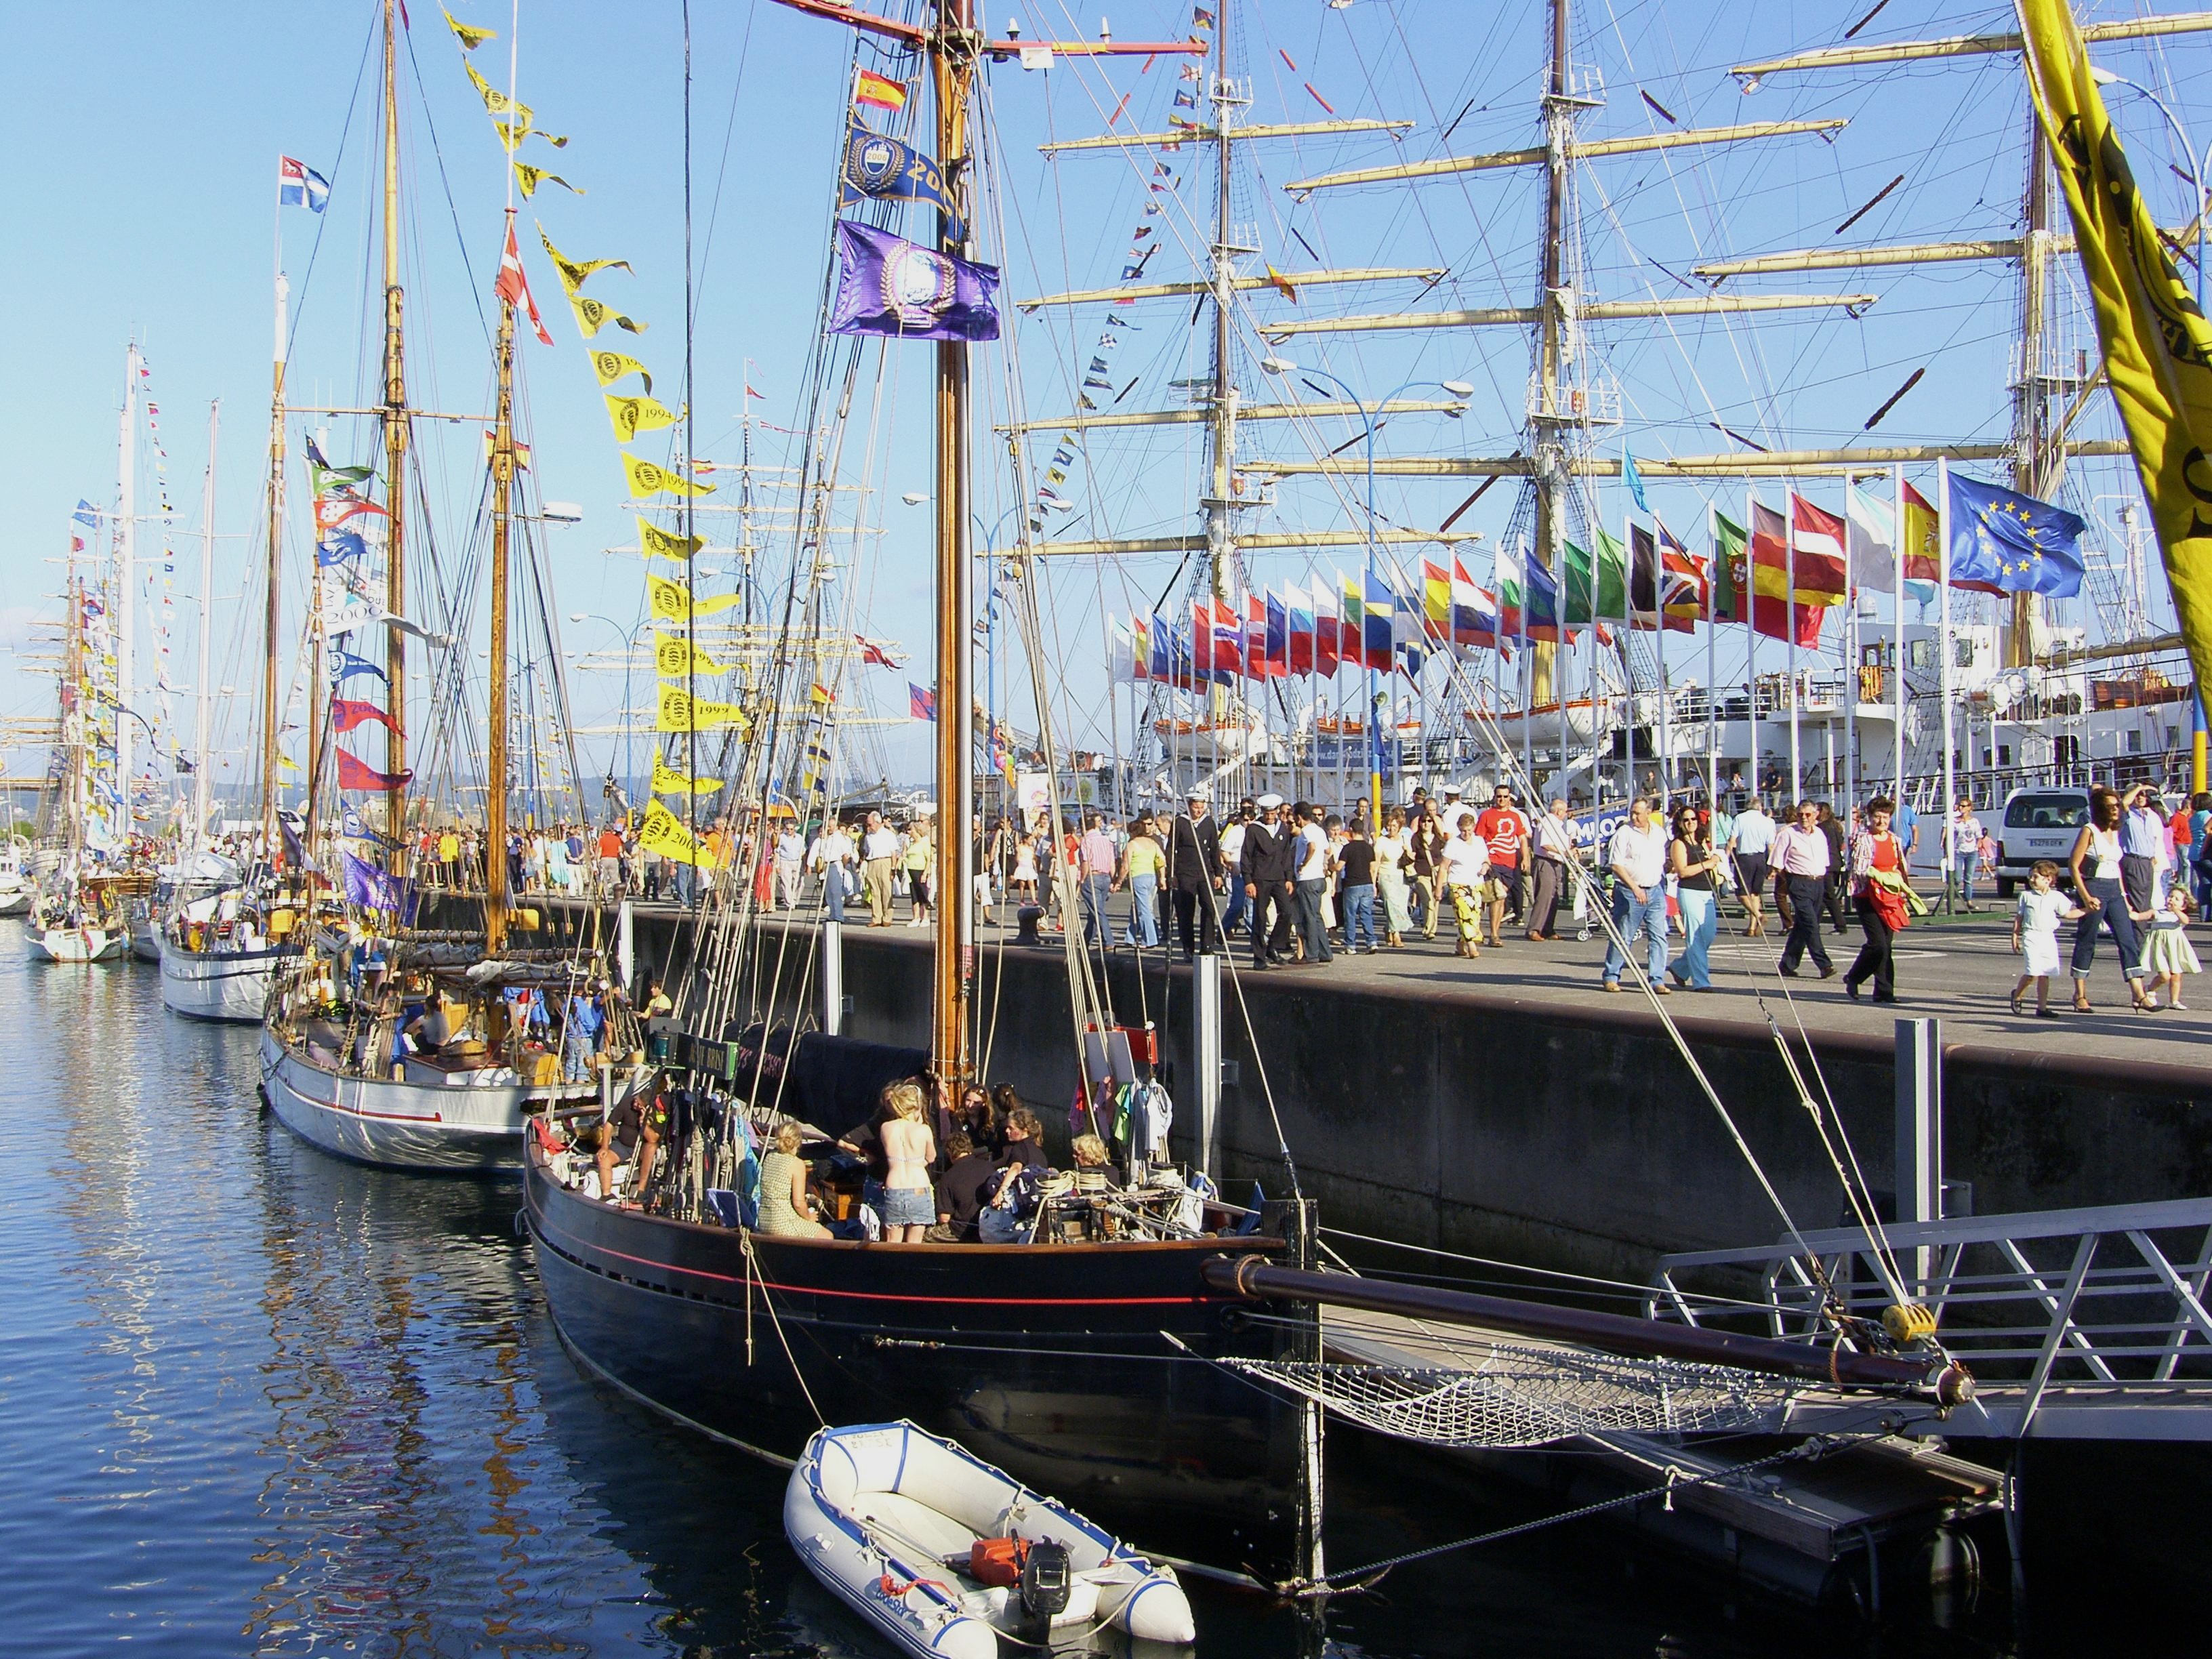
landscape, dock, boat, ship, vehicle, mast, harbor, marina, port, la, sail, watercraft, schooner, windjammer, ggl1, sailing ship, coru agaliciaspainscenery, tall ship, galleon, caravel